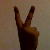
The image shows a hand gesture representing the number 2 in Indian Sign Language.